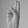
ASL letter: U